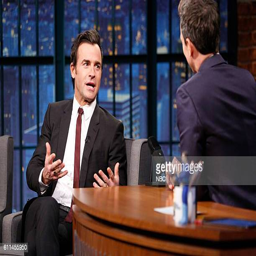
actor during an interview with comedian